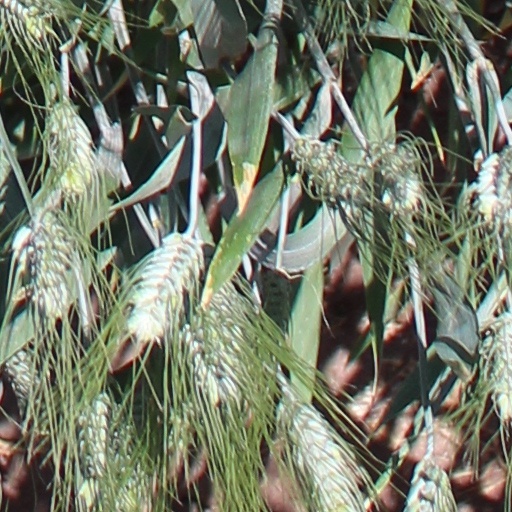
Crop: wheat